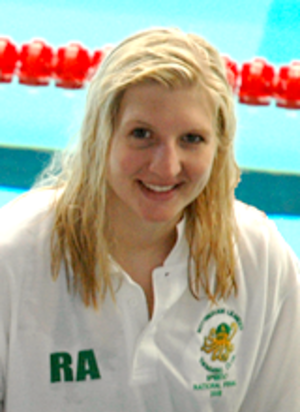
Rebecca Adlington, née le 17 février 1989 à Mansfield, est une nageuse anglaise, spécialiste de nage libre. Le 5 février 2013, à seulement 23 ans, elle annonce sa retraite sportive.
Le 17 février en sport.